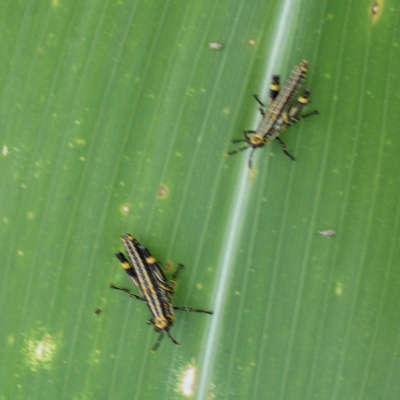
Crop: Maize
Condition: grasshoper